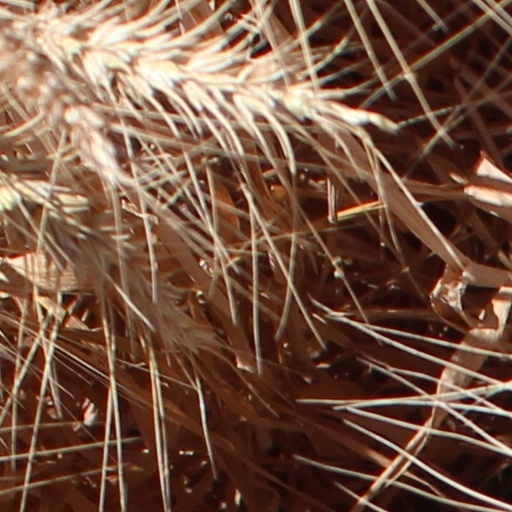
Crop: wheat